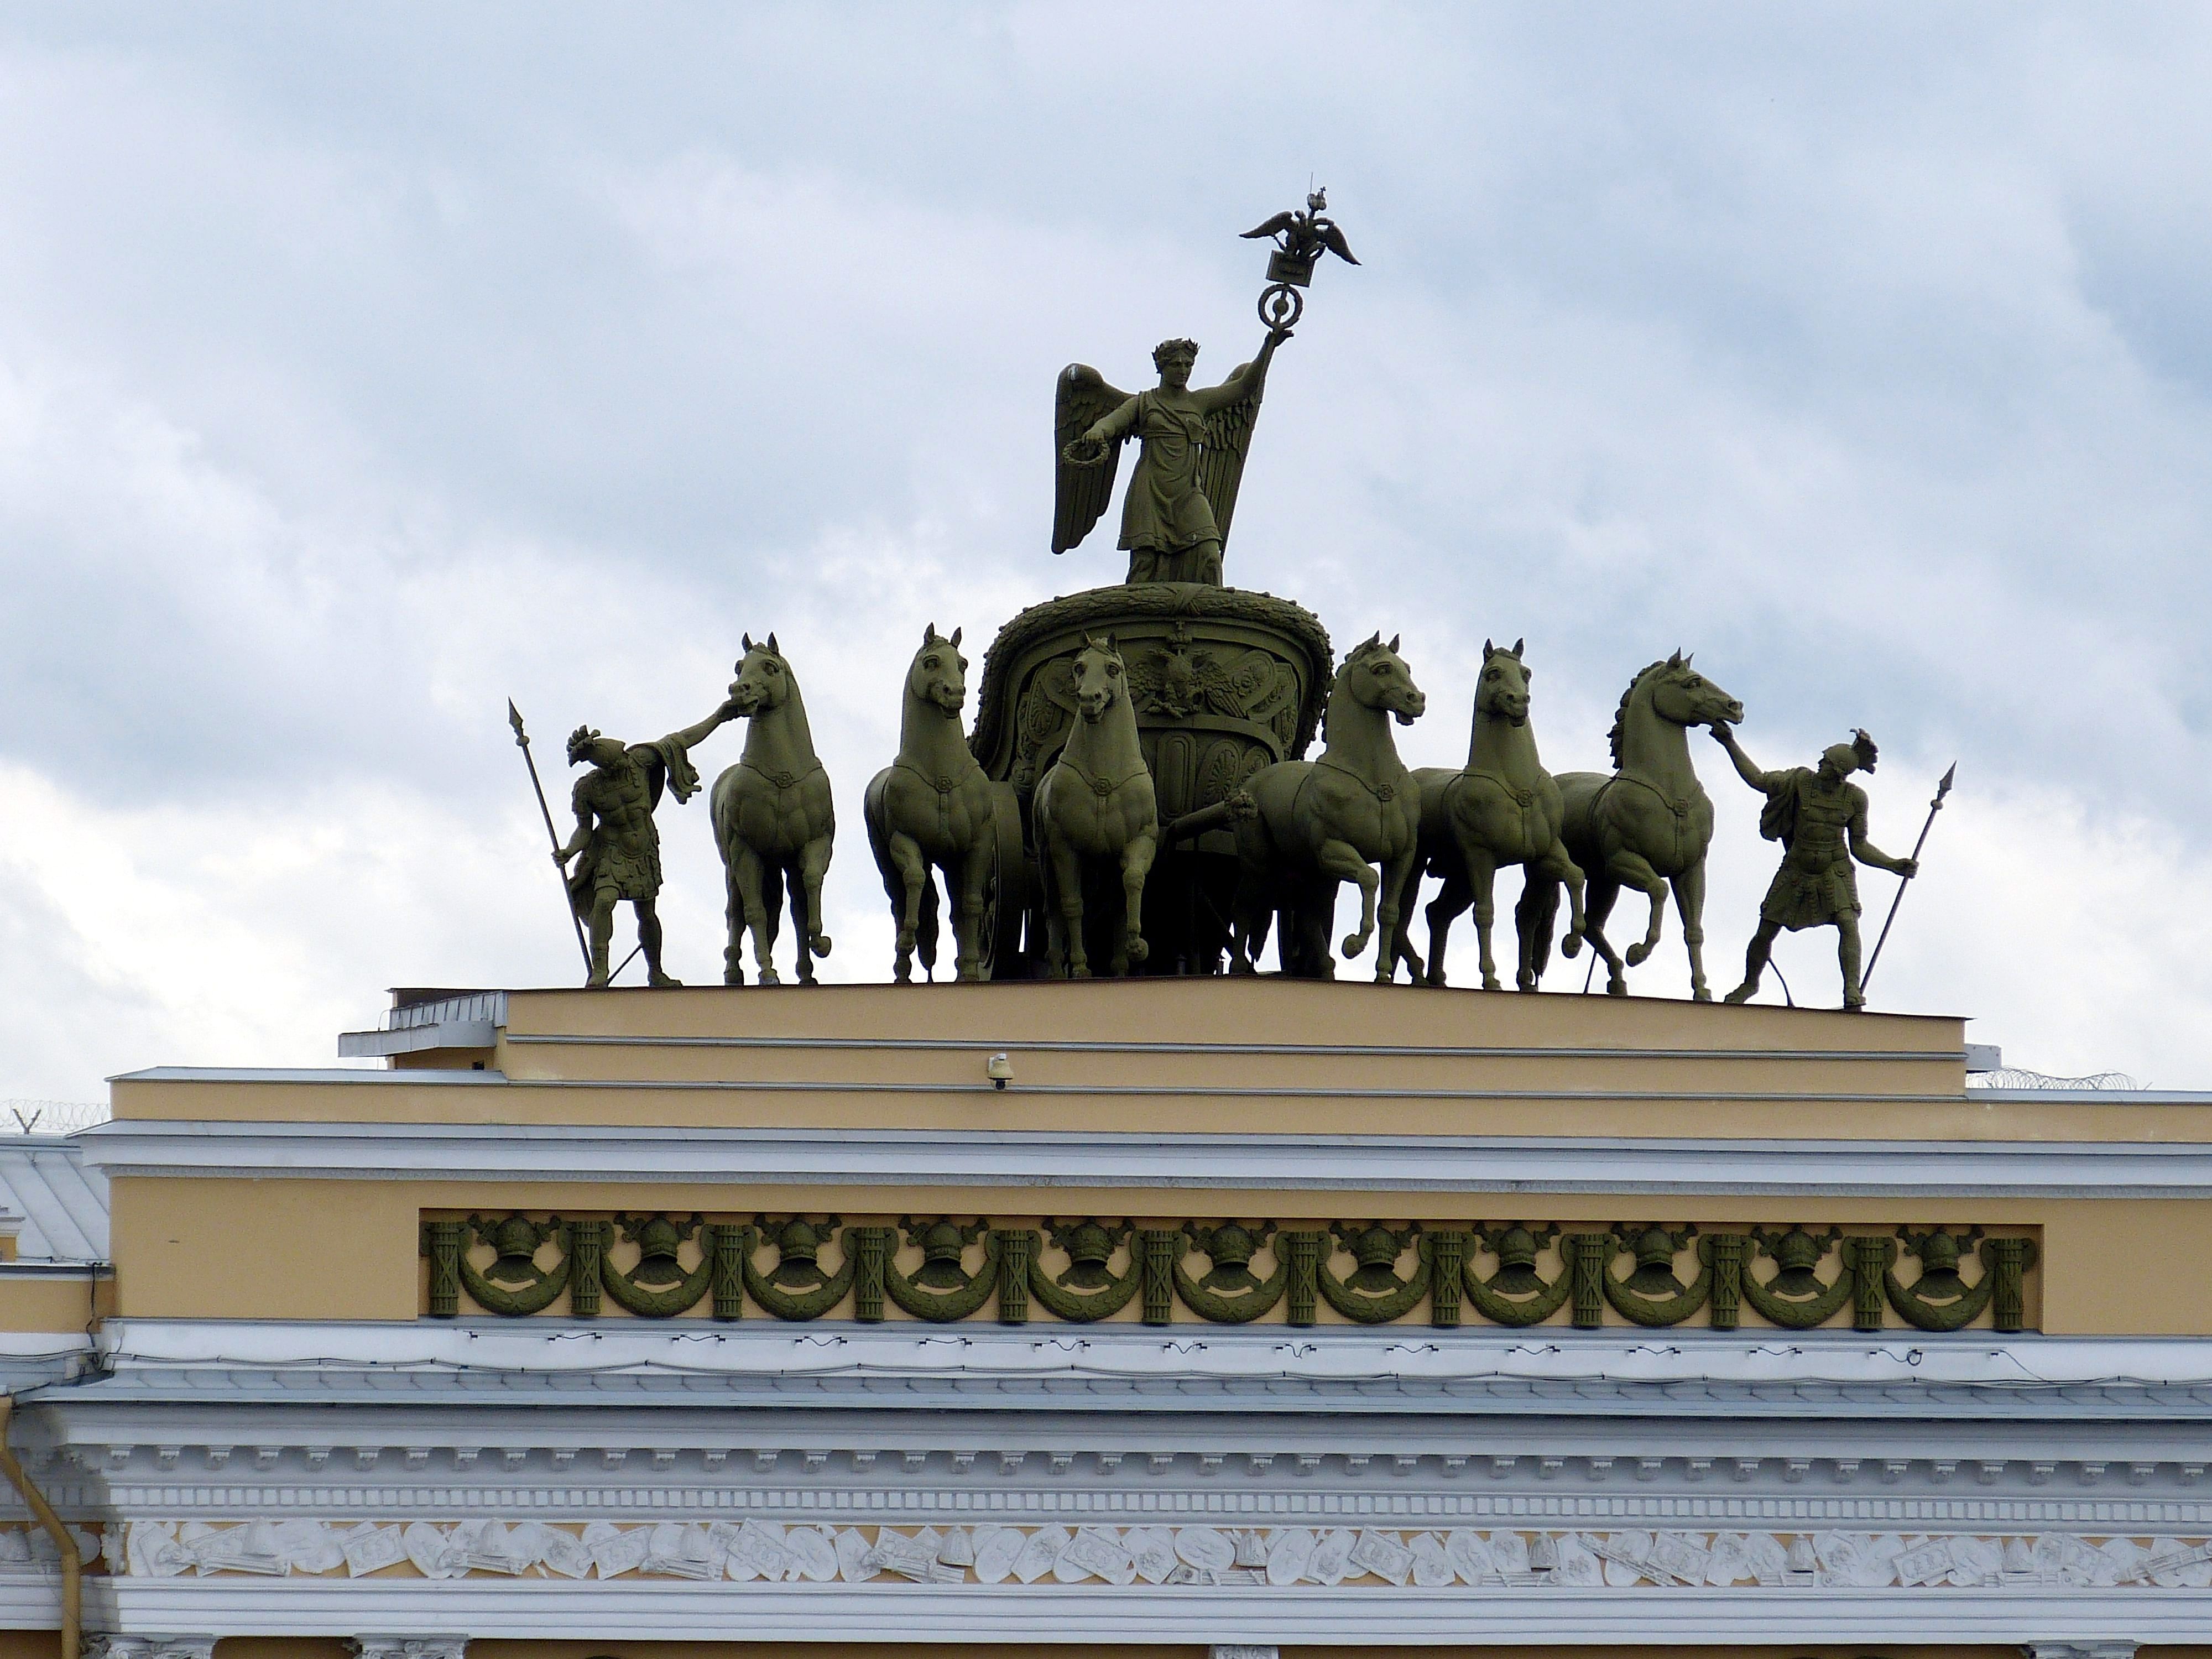
architecture, building, monument, statue, horse, landmark, places of interest, sculpture, memorial, art, figure, russia, dare, historically, st petersburg, quadriga, ancient history, erimitage